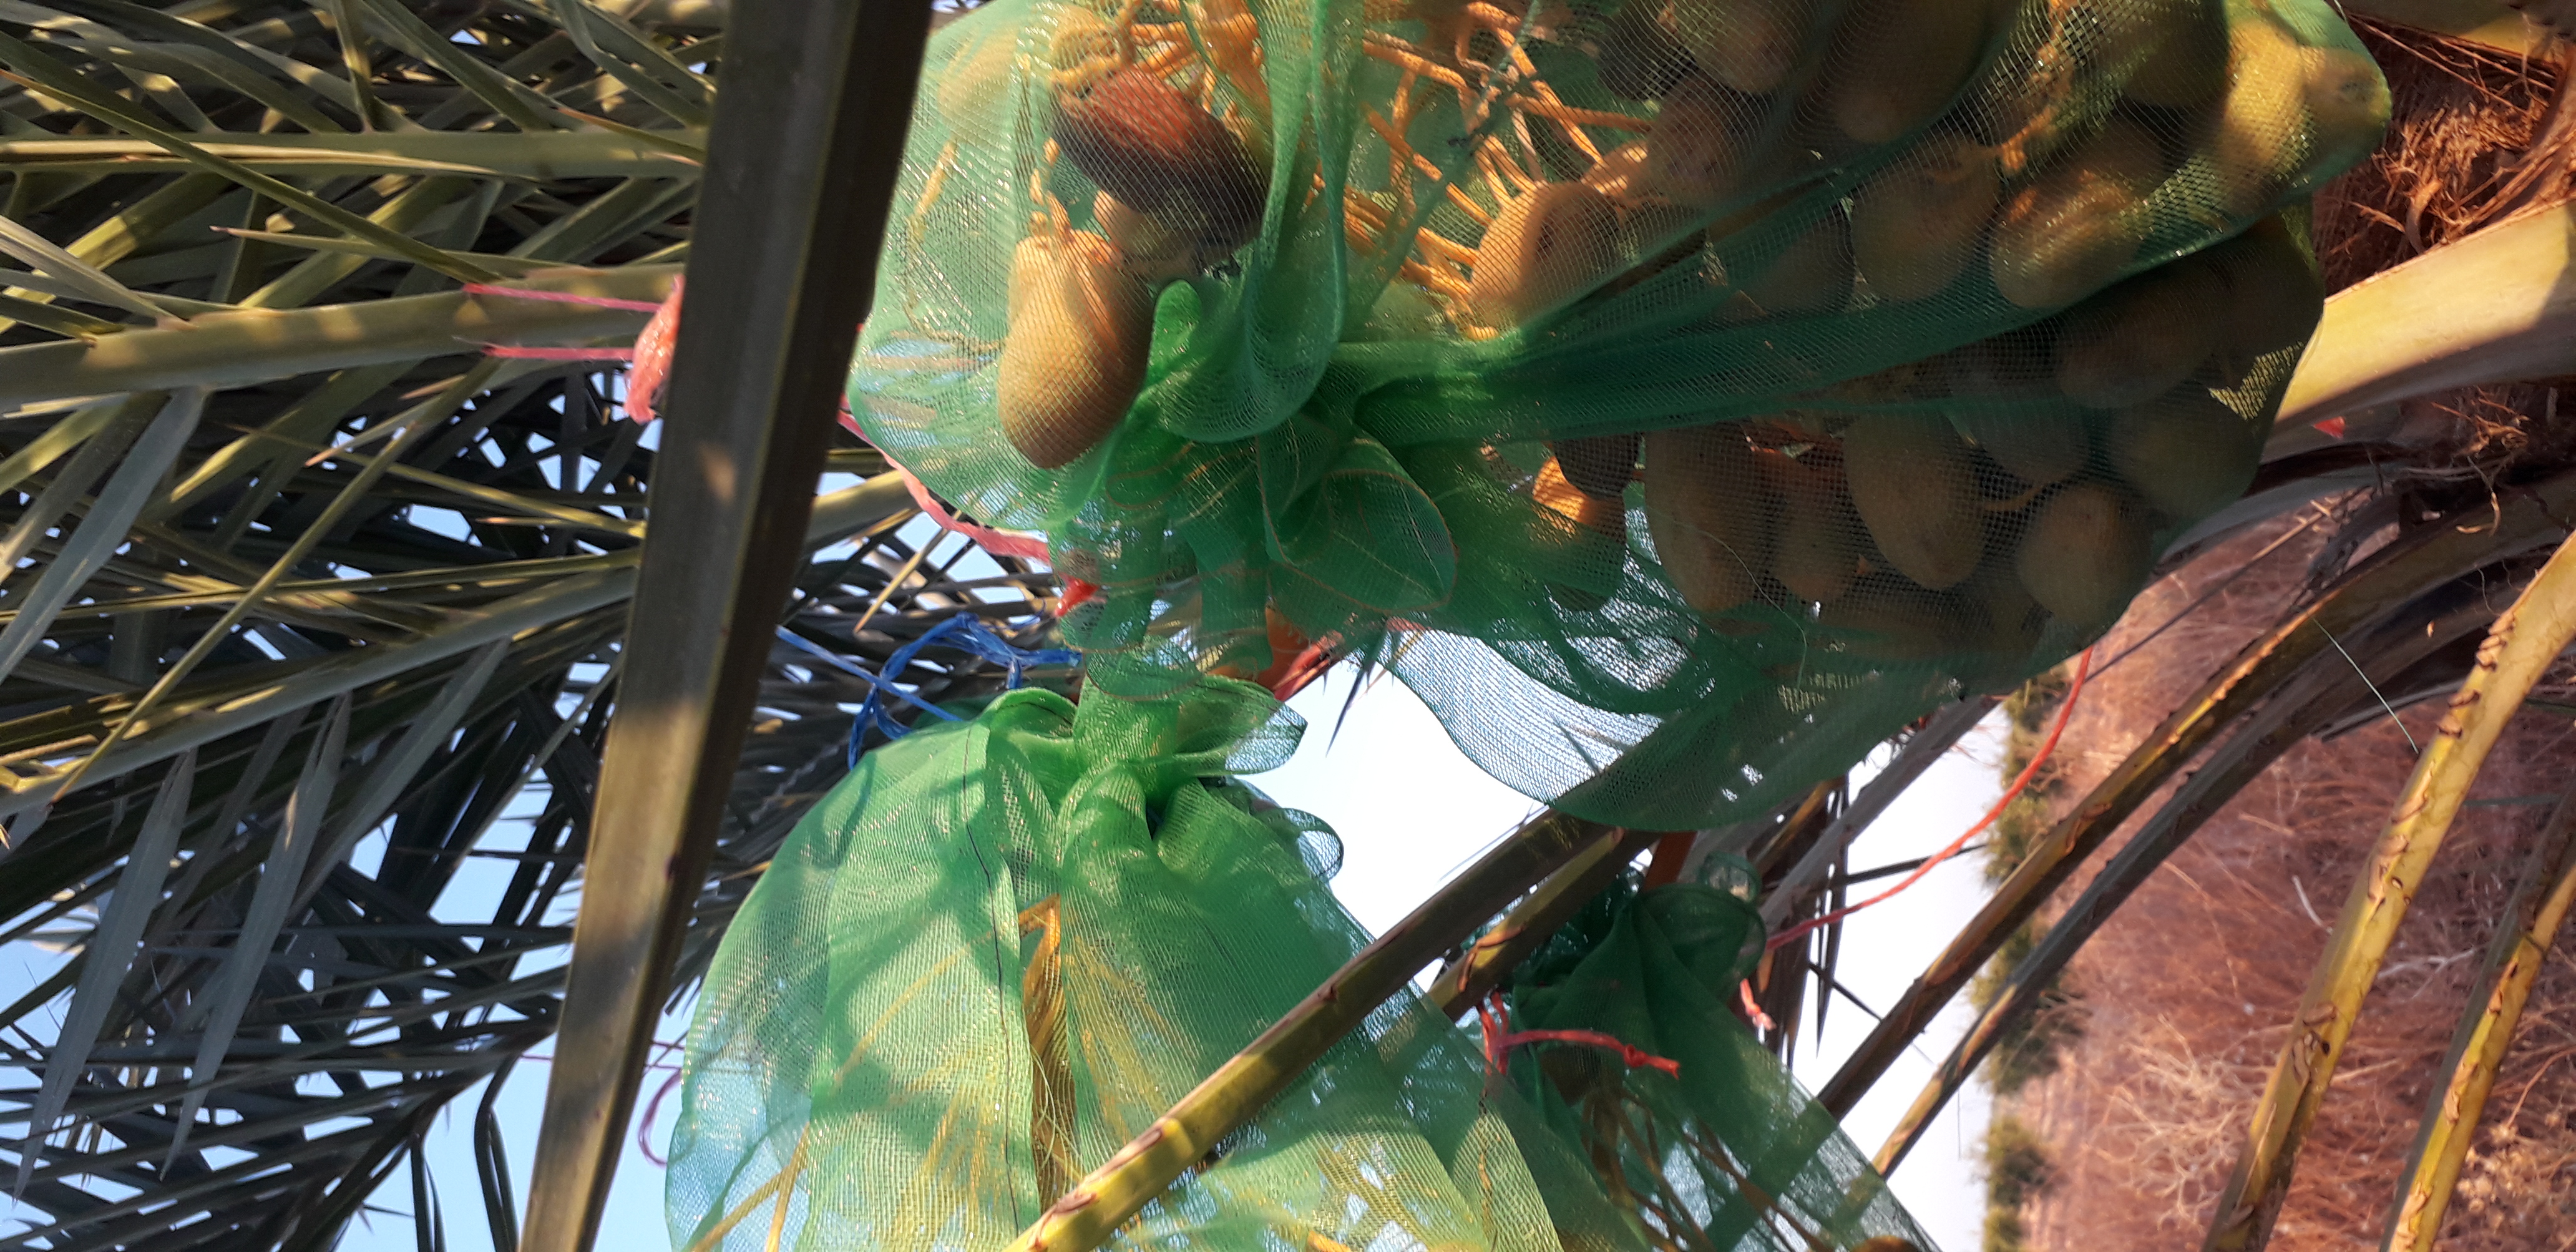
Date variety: Boumajhoul